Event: Nepal Earthquake
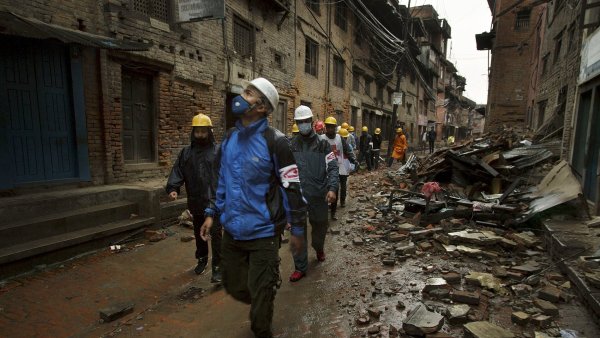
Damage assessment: damage